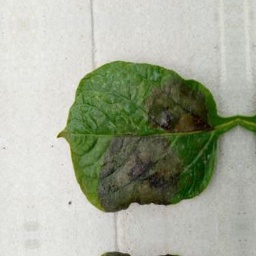
Etiqueta: Late Blight